Faith Ellen

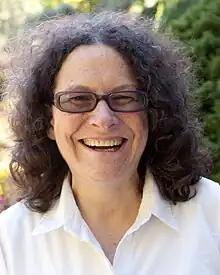
Ellen at WADS 2015

Faith Ellen (formerly known as Faith E. Fich) is a Canadian professor of computer science at the University of Toronto who studies distributed data structures and the theory of distributed computing.